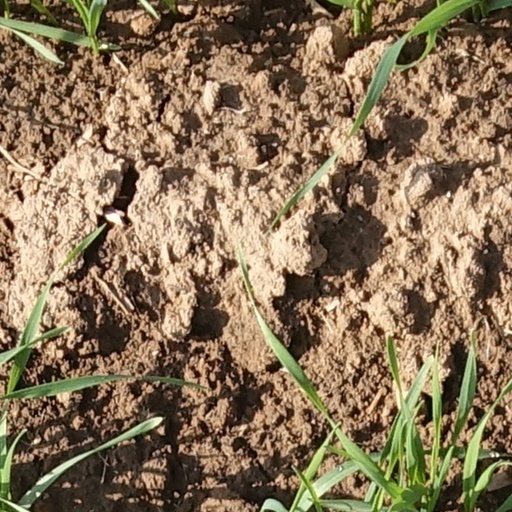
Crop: wheat